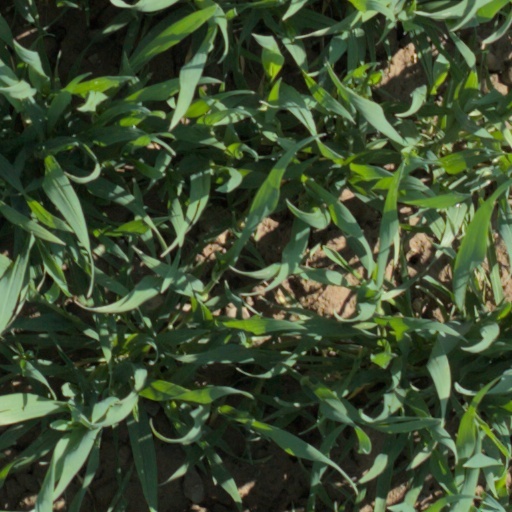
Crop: wheat